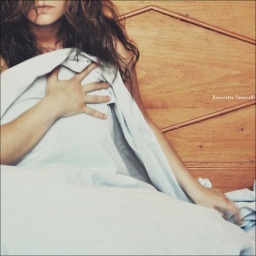
go wash your heart in the river, till the water runs clear